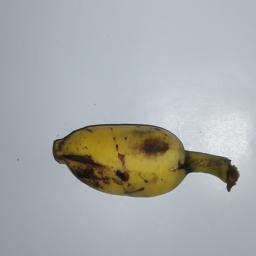
Banana variety: Champa Kola